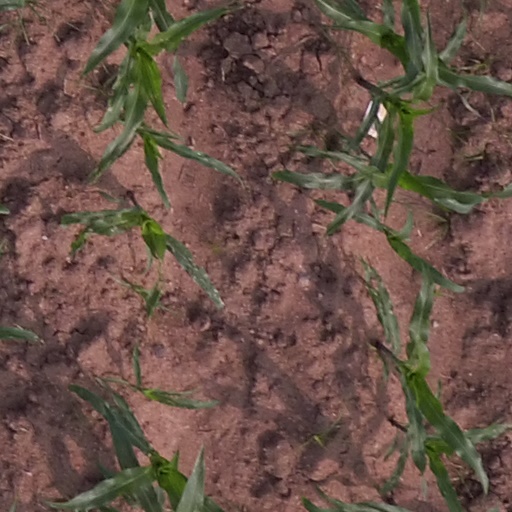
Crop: maize; corn